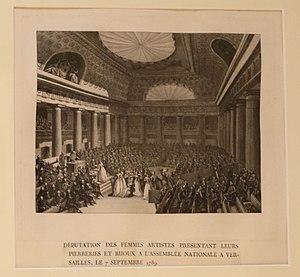
Jean-Louis Prieur - Députation des femmes artistes - estampe. Exposition Amazone de la révolution